Český Těšín District

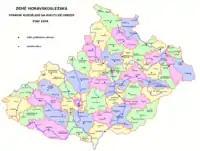
Districts in Moravia and Czech Silesia as of 1938, Český Těšín District in the north-east corner

Český Těšín District was a district ("okres") of Czechoslovakia existing between 1920–1938 and 1945–1960. Its administrative centre was the town of Český Těšín.